Tamoto Station

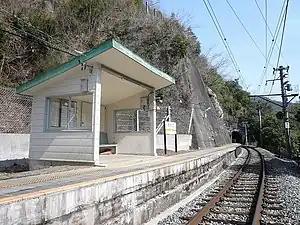
Tamoto Station in September 2009

is a railway station on the Iida Line in the village of Yasuoka, Shimoina, Nagano Prefecture, Japan, operated by Central Japan Railway Company (JR Central).